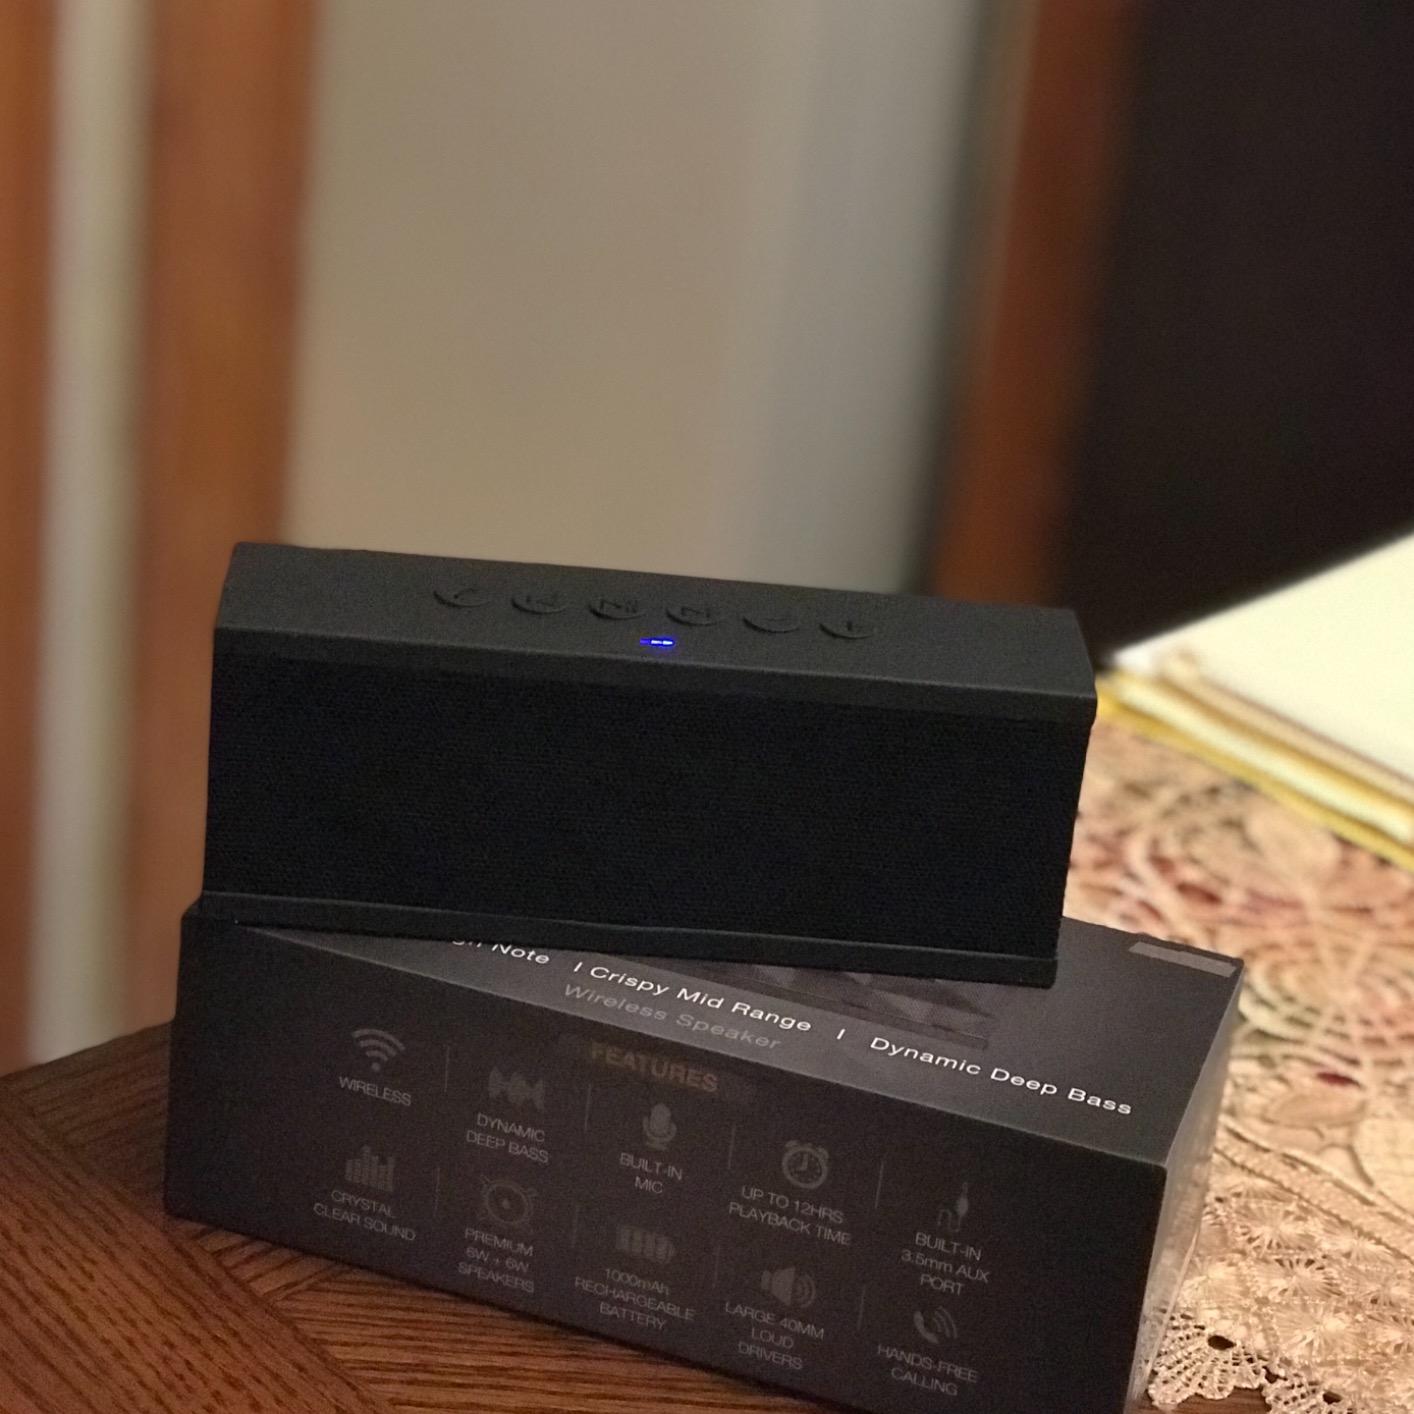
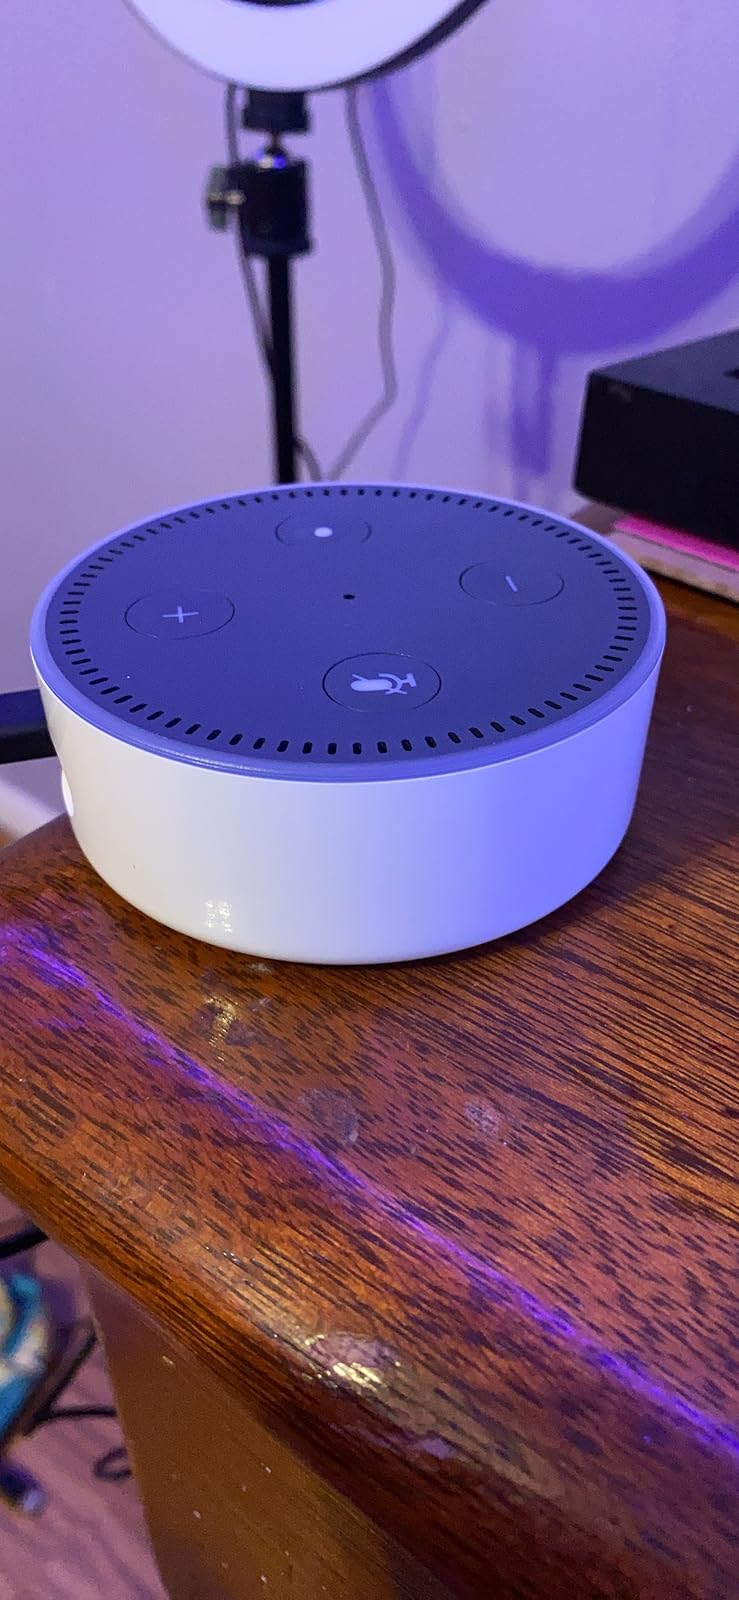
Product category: speaker
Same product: no